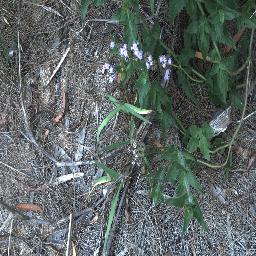
Label: siam_weed